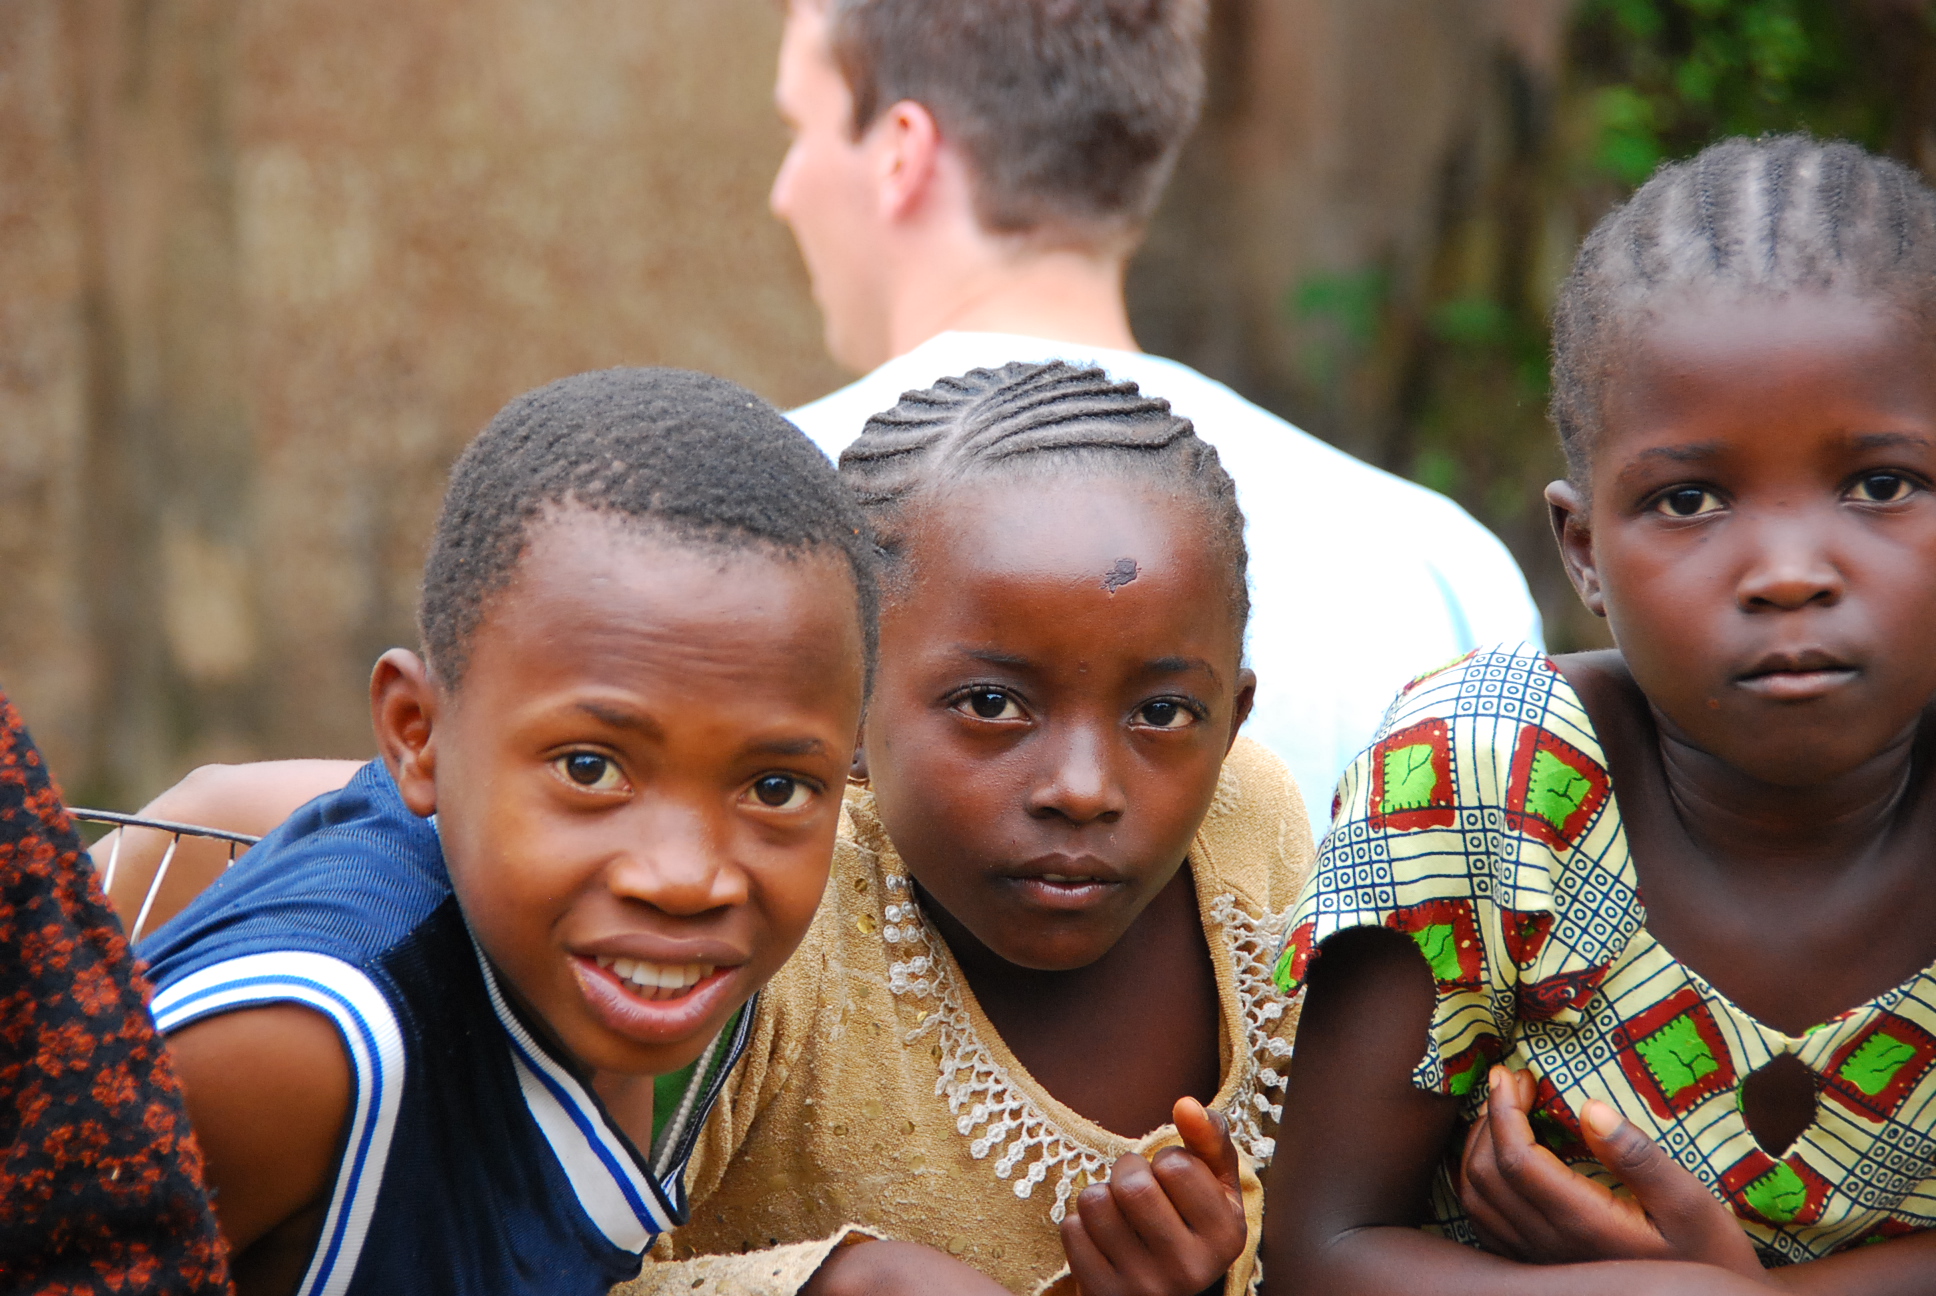
guinea, people, child, girl, smile, eye, boy, temple, fun, tribe, happiness